Quebrada de los Cuervos

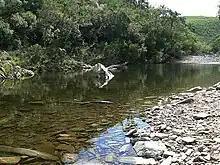

The Quebrada de los Cuervos (Spanish for Crows Ravine) is an important landform in Treinta y Tres Department, Uruguay.